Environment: real
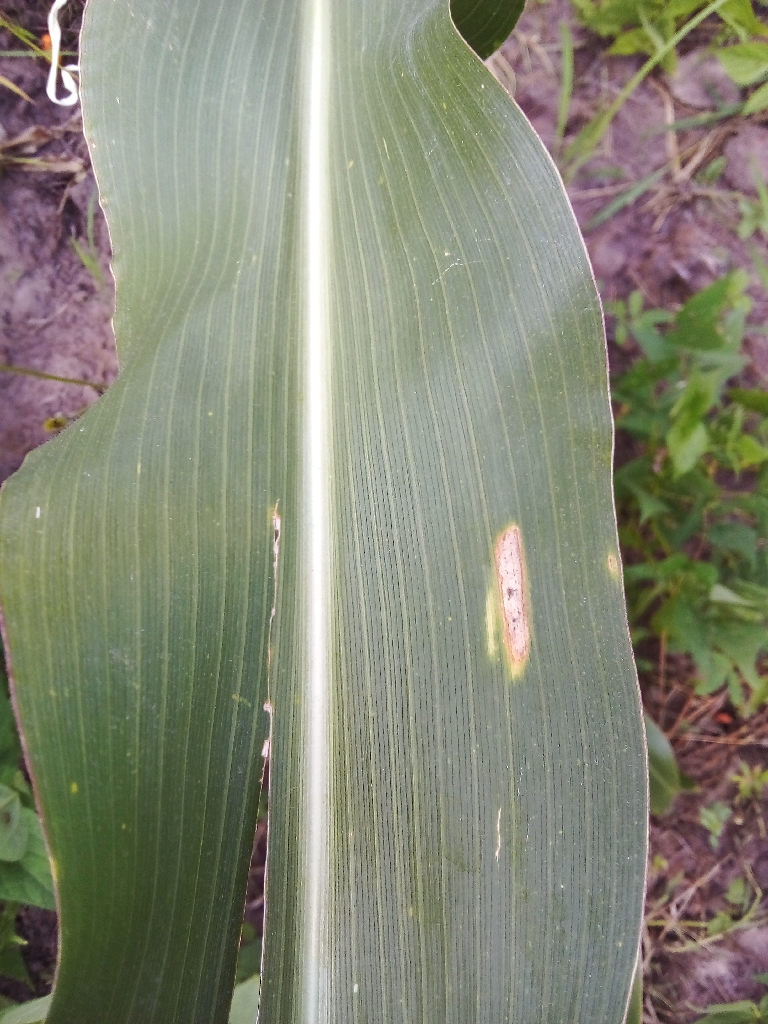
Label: northern_corn_leaf_blight